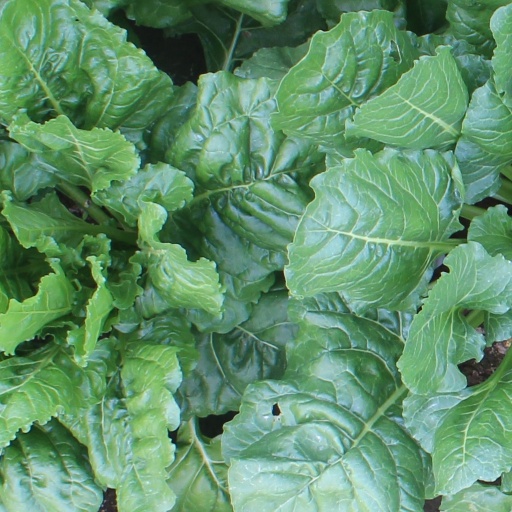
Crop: sugar beet